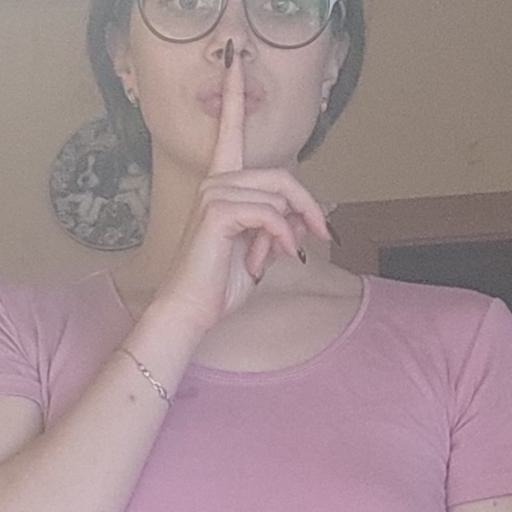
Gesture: mute